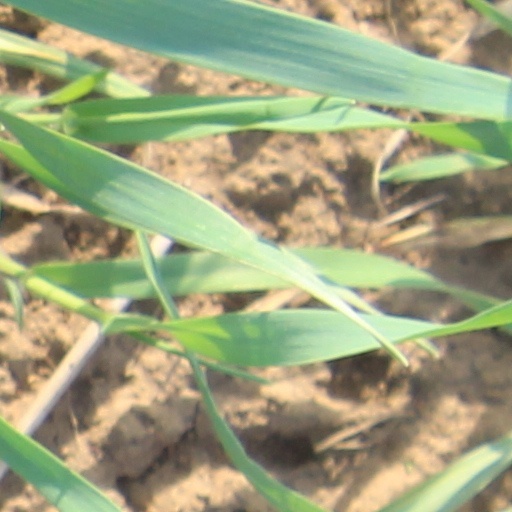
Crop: wheat